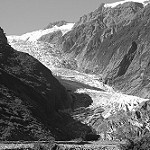
Label: B & W